Riverfront Park (Spokane, Washington)

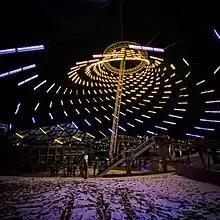
The U.S. Pavilion on New Year's Eve 2019 featuring the new light blades.

The origins of Riverfront Park are heavily influenced by the initial settling of the city of Spokane on the Spokane Falls along the Spokane River, which was chosen because of the falls' hydropower potential to support a late 19th century city and its economy, and the eventual reaction to the immense amount of industrial and railroad development that engulfed and obscured the area around the falls as Spokane expanded over the ensuing decades.